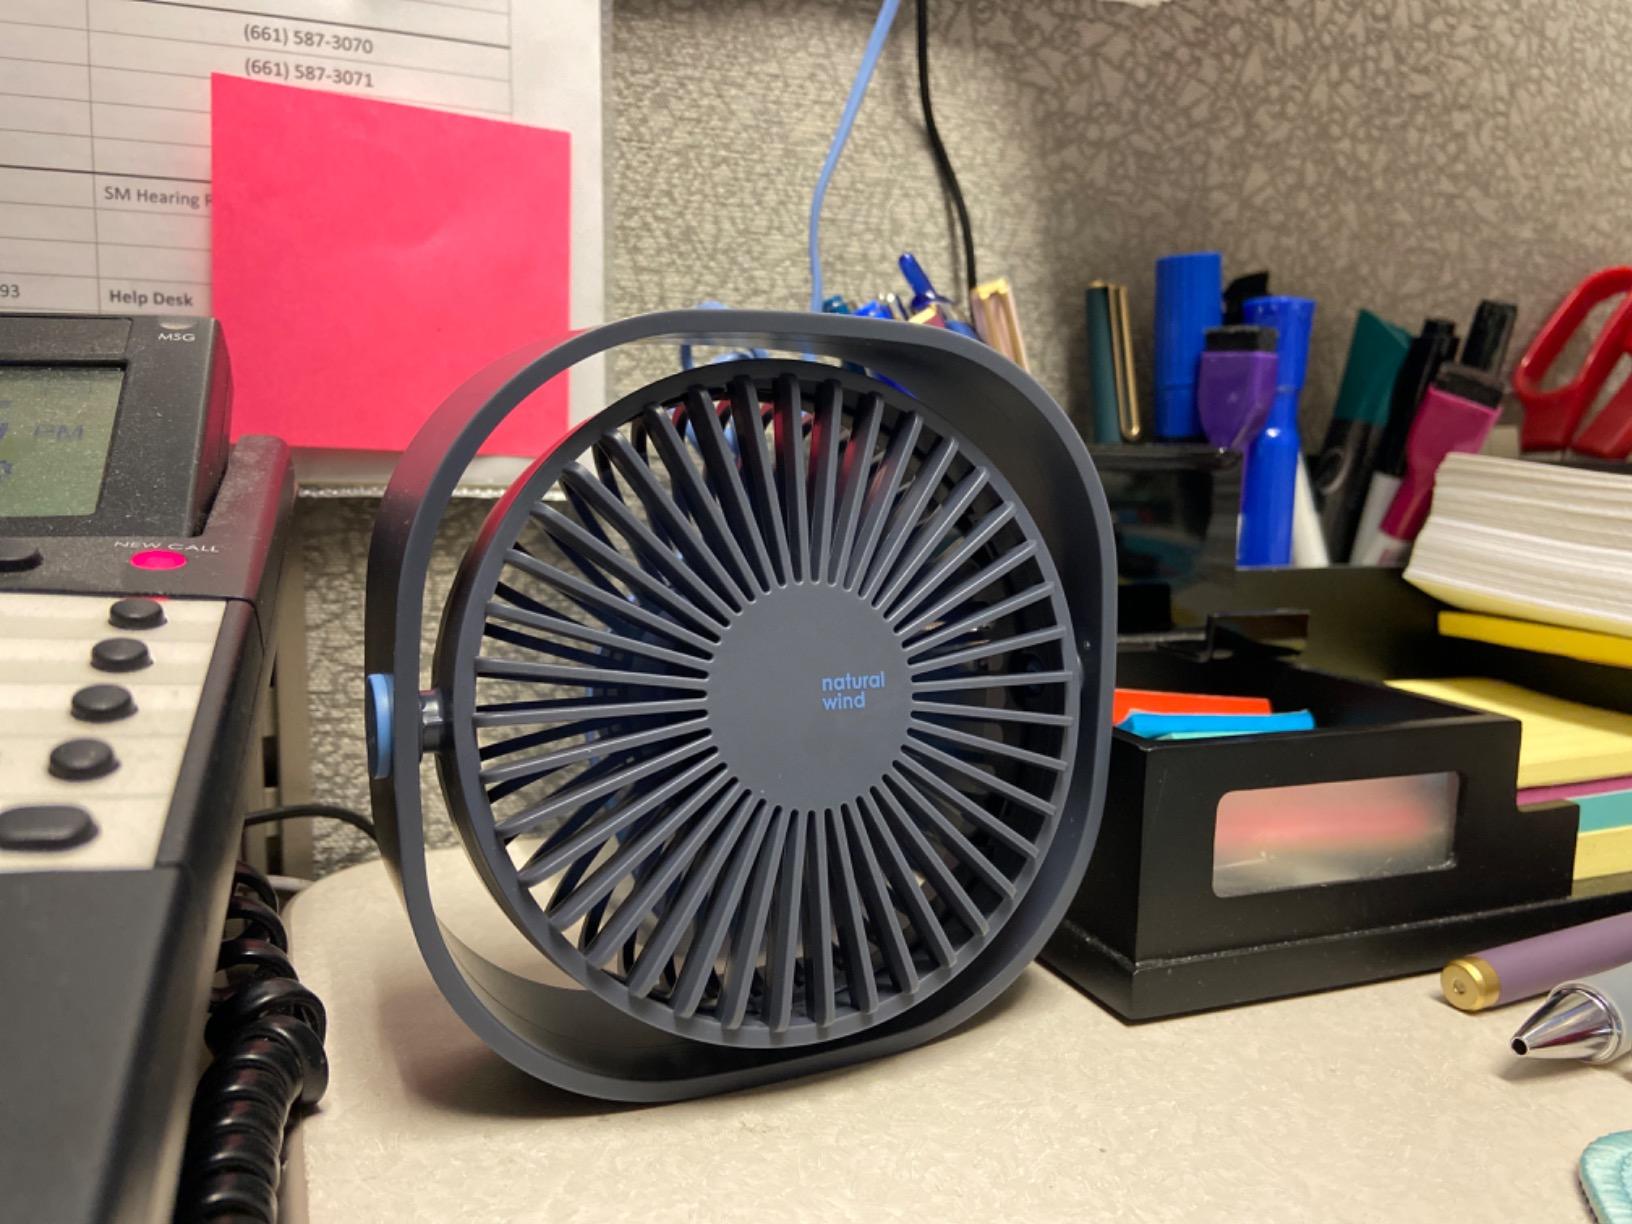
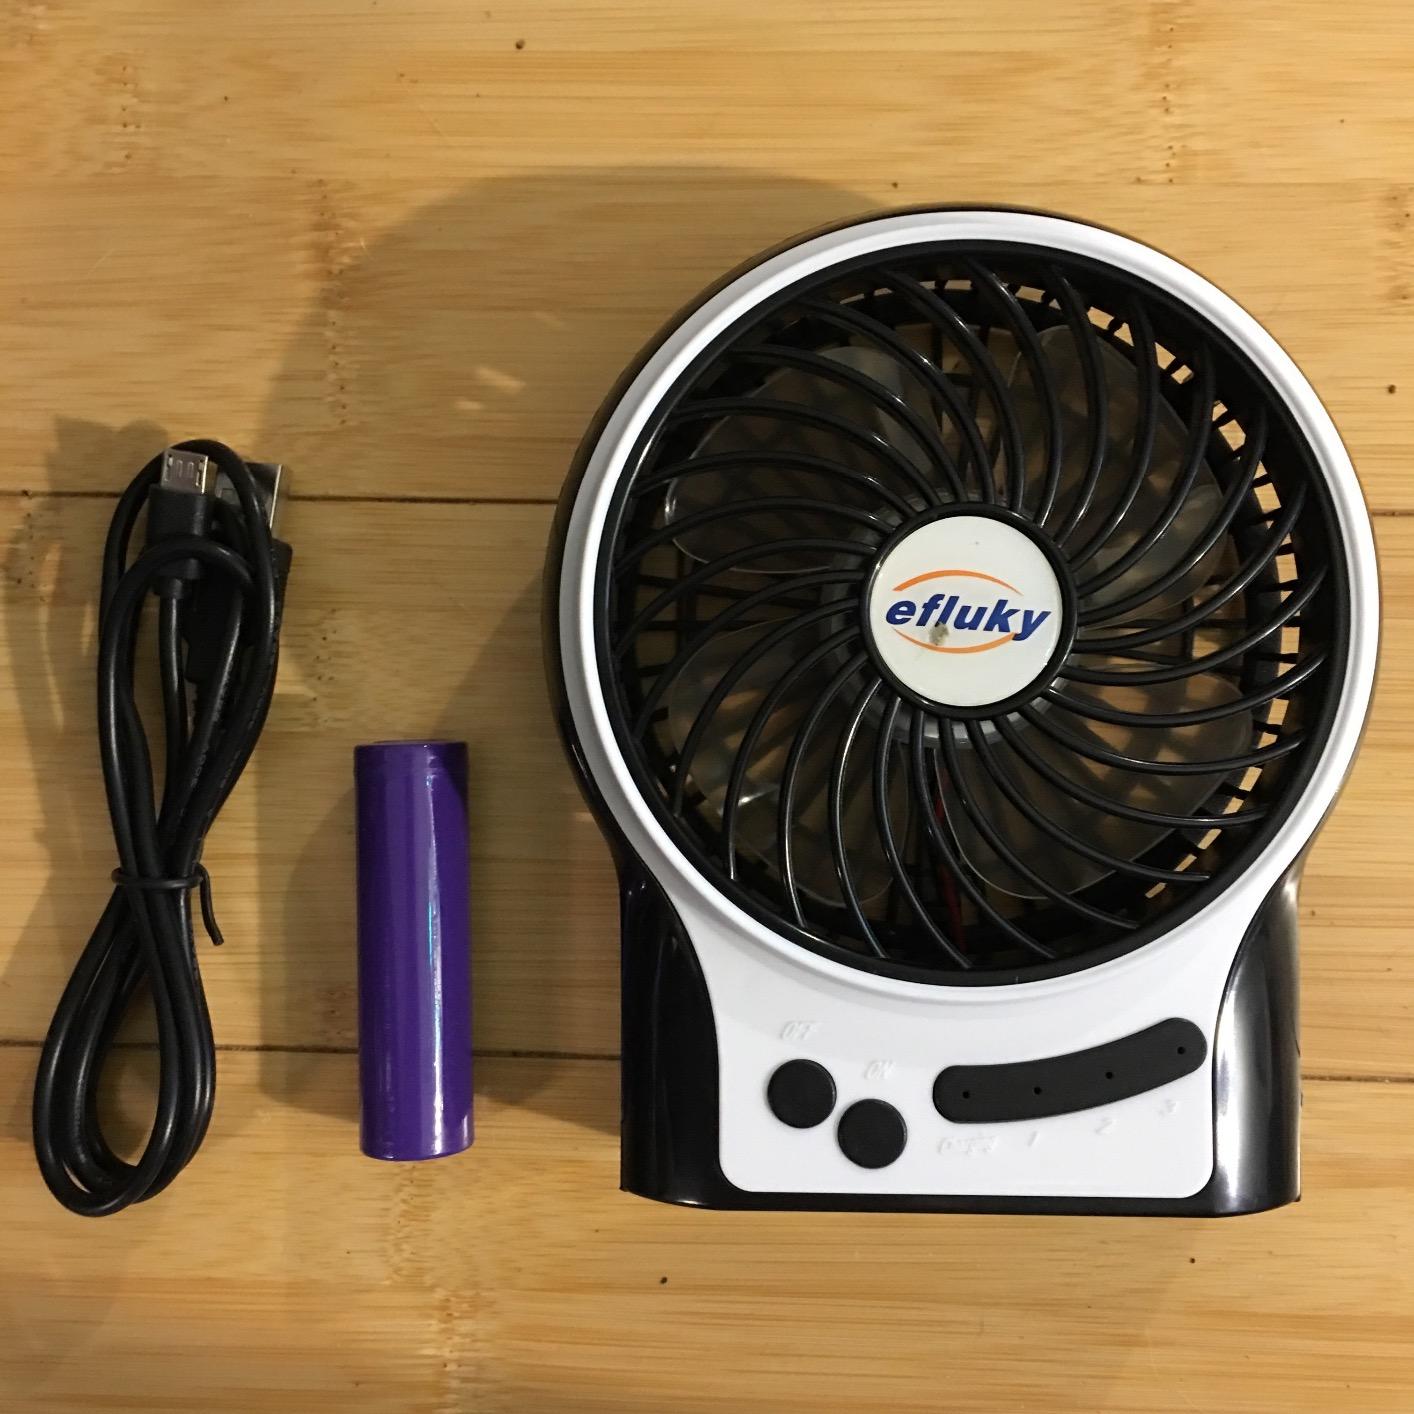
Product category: fan
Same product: no